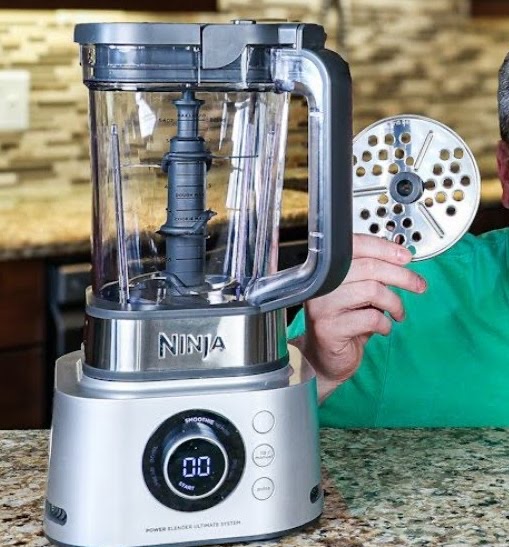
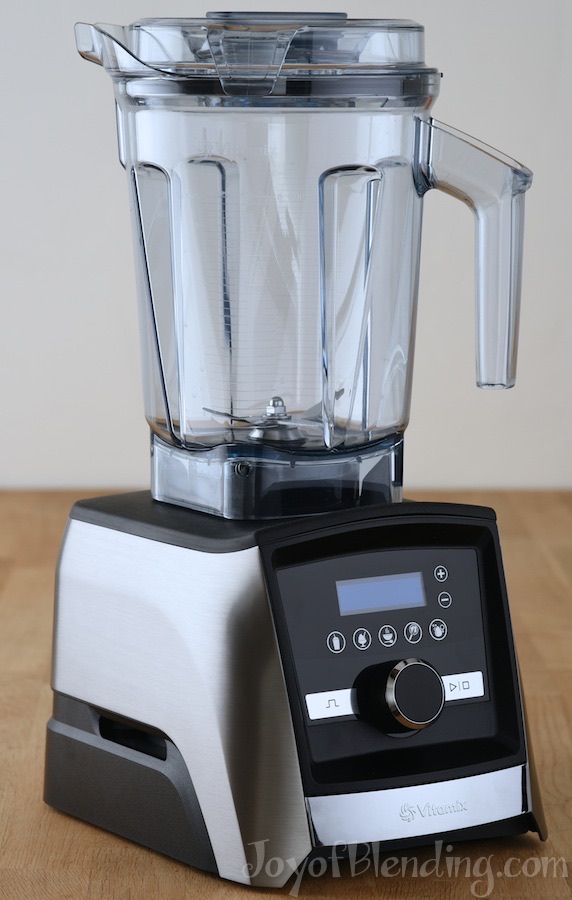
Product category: items_blender
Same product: no